Nancy Houk

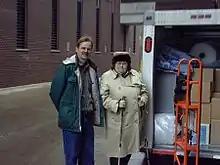
Nancy Houk transferring her collection to APDA. Standing next to her is Michael Castelaz, PARI Research Director in 2004 who accepted Nancy Houk's collection on behalf of APDA.

Houk's research is published in 5 volumes of the Michigan Spectral Catalog where the first set of HR diagrams are presented from her data.